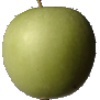
Label: Apple Granny Smith 1